Hailun Road station

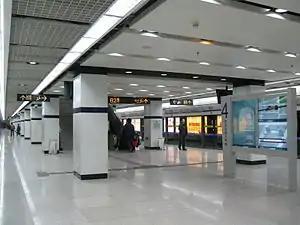
Line 4 platform

Hailun Road is an interchange station between Lines 4 and 10 of the Shanghai Metro, and is located in the city's Hongkou District. Service began on Line 4 on 31 December 2005, while the interchange with Line 10 opened on 10 April 2010 as part of that line's initial section between and . Towards anti-clockwise on Line 4, this is the last station before sharing with Line 3.